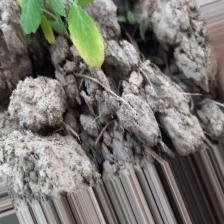
Label: Normal